Rehman Chishti

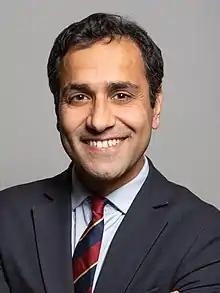
Official portrait, 2020

Atta-Ur-Rehman Chishti (born 4 October 1978) is a Pakistani-born British Conservative politician who was the Member of Parliament (MP) for Gillingham and Rainham from 2010 until 2024. He was one of 11 candidates in the July 2022 leadership contest to replace Boris Johnson as leader of the Conservative Party and prime minister.